Petar II Petrović-Njegoš

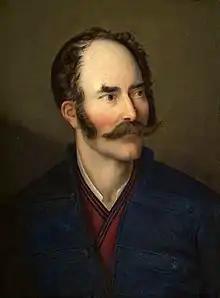
Njegoš forced his mentor Sima Milutinović into exile in 1831, but the two were later reconciled.

As soon as they heard the news of Radonjić's dealings in Kotor, the chieftains called for an urgent council to decide what was to be done with him. Radonjić faced the chieftains on . He was divested of power, stripped of all his titles, and his gubernatorial seal (a symbol of his office) was taken away from him. At noon, the council decided that he was guilty of treason and condemned him to death by firing squad alongside his brother Marko, a co-conspirator. Radonjić had failed to win over the chieftains; historian Barbara Jelavich asserts that the vast majority of chiefs backed the Petrovićes solely because they saw an ecclesiastical leader like Njegoš as posing less of a threat to their own power. The chieftains later wrote a report to Gagić explaining that Radonjić and his brother would be shot because "[they] dared to make secret arrangements with the imperialists to surrender the independence of Montenegro to Austria." The other Radonjićes were to be forced into exile. Several weeks later, Njegoš commuted Radonjić's sentence in a well-timed display of clemency, first to life imprisonment and then to exile. Radonjić's youngest brother, Djuzo, was not as fortunate; he was ambushed by a close friend on the day of his family's slava (patron saint day) and killed. Many of the other Radonjićes also met violent ends, either being killed in raids or driven out with their families after their villages were torched. By 1831, Milutinović (now Njegoš's personal secretary) was also forced into exile after entering into a disagreement with the young "vladika". In the weeks before he forced him into exile, Njegoš had become very critical of his old mentor and frequently pointed out his shortcomings before others. Milutinović was given permission to return shortly afterwards on the understanding that their relationship would be on the young man's terms. Djilas suggests that this episode occurred because Milutinović had "taken liberties" trying to influence Njegoš's decisions during his early days on the throne.